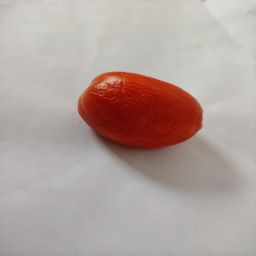
Crop: Tomato
Quality: Old